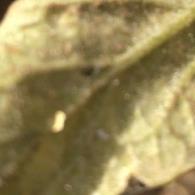
Crop: Tomato
Condition: mite-d